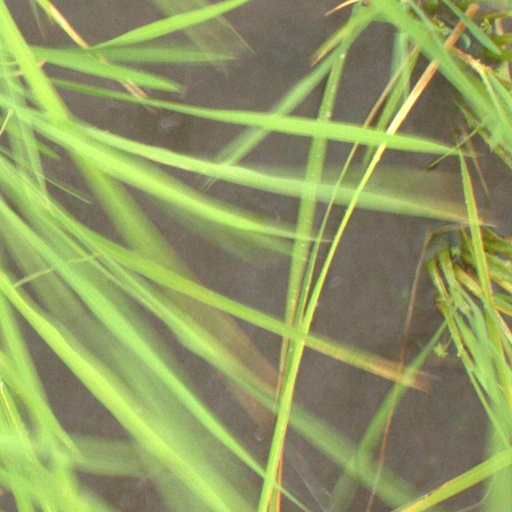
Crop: rice